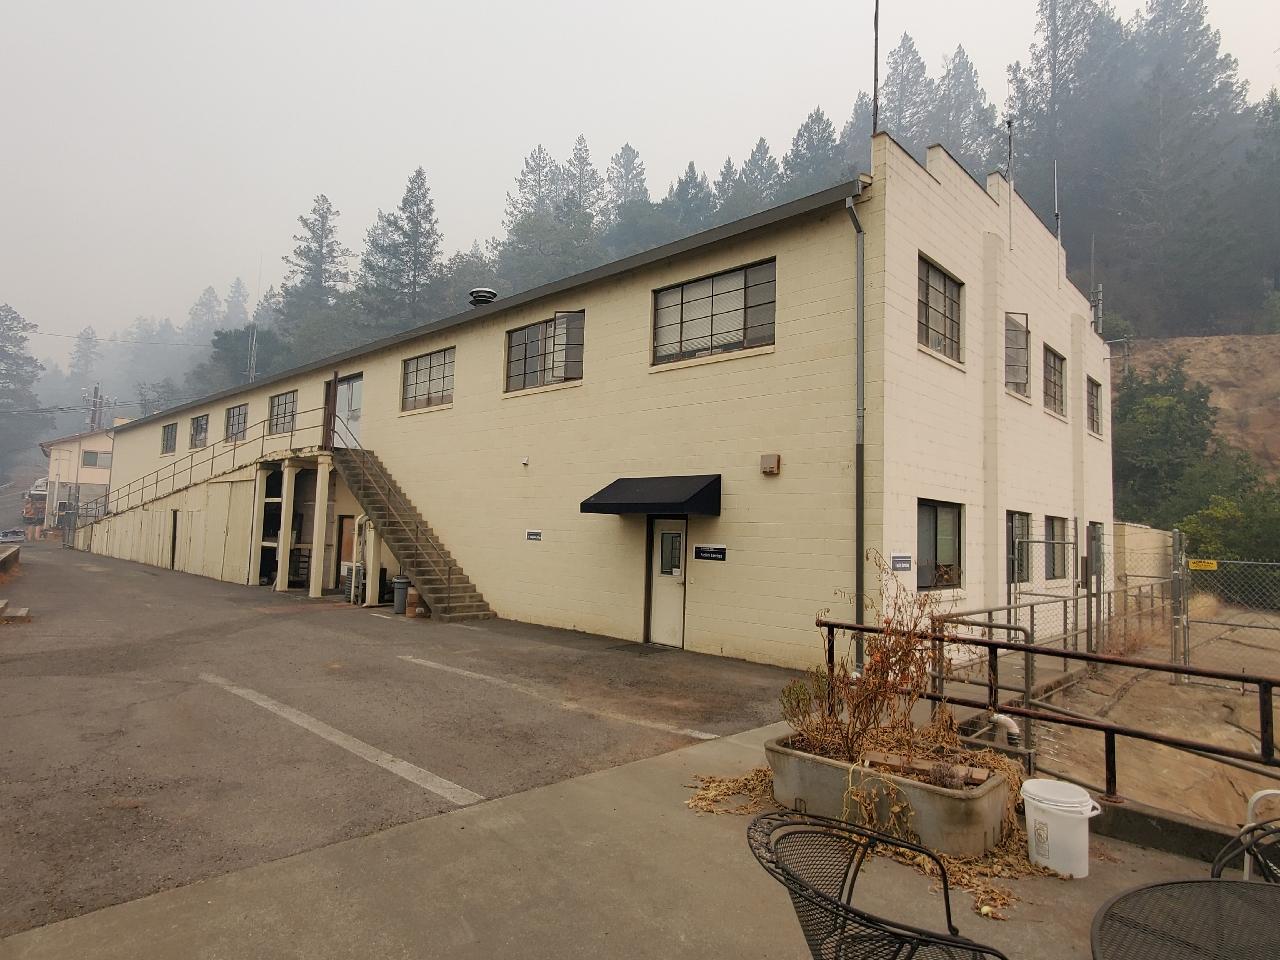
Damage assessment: no_damage